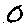
Label: 0